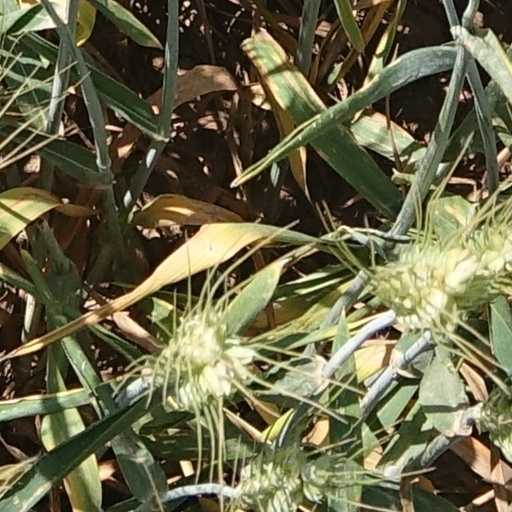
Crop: wheat